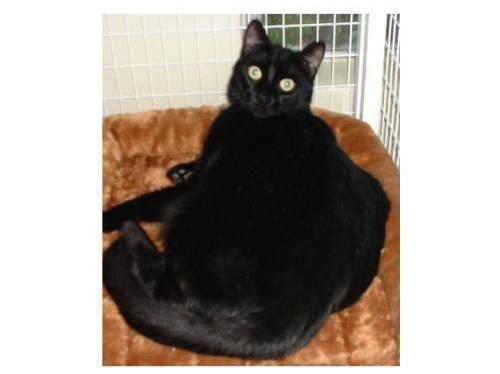
cat